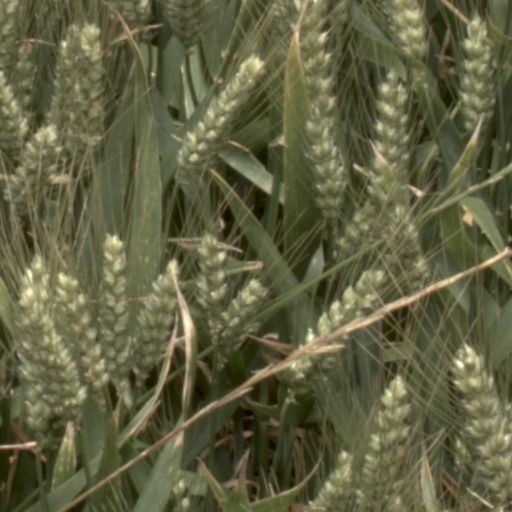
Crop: wheat